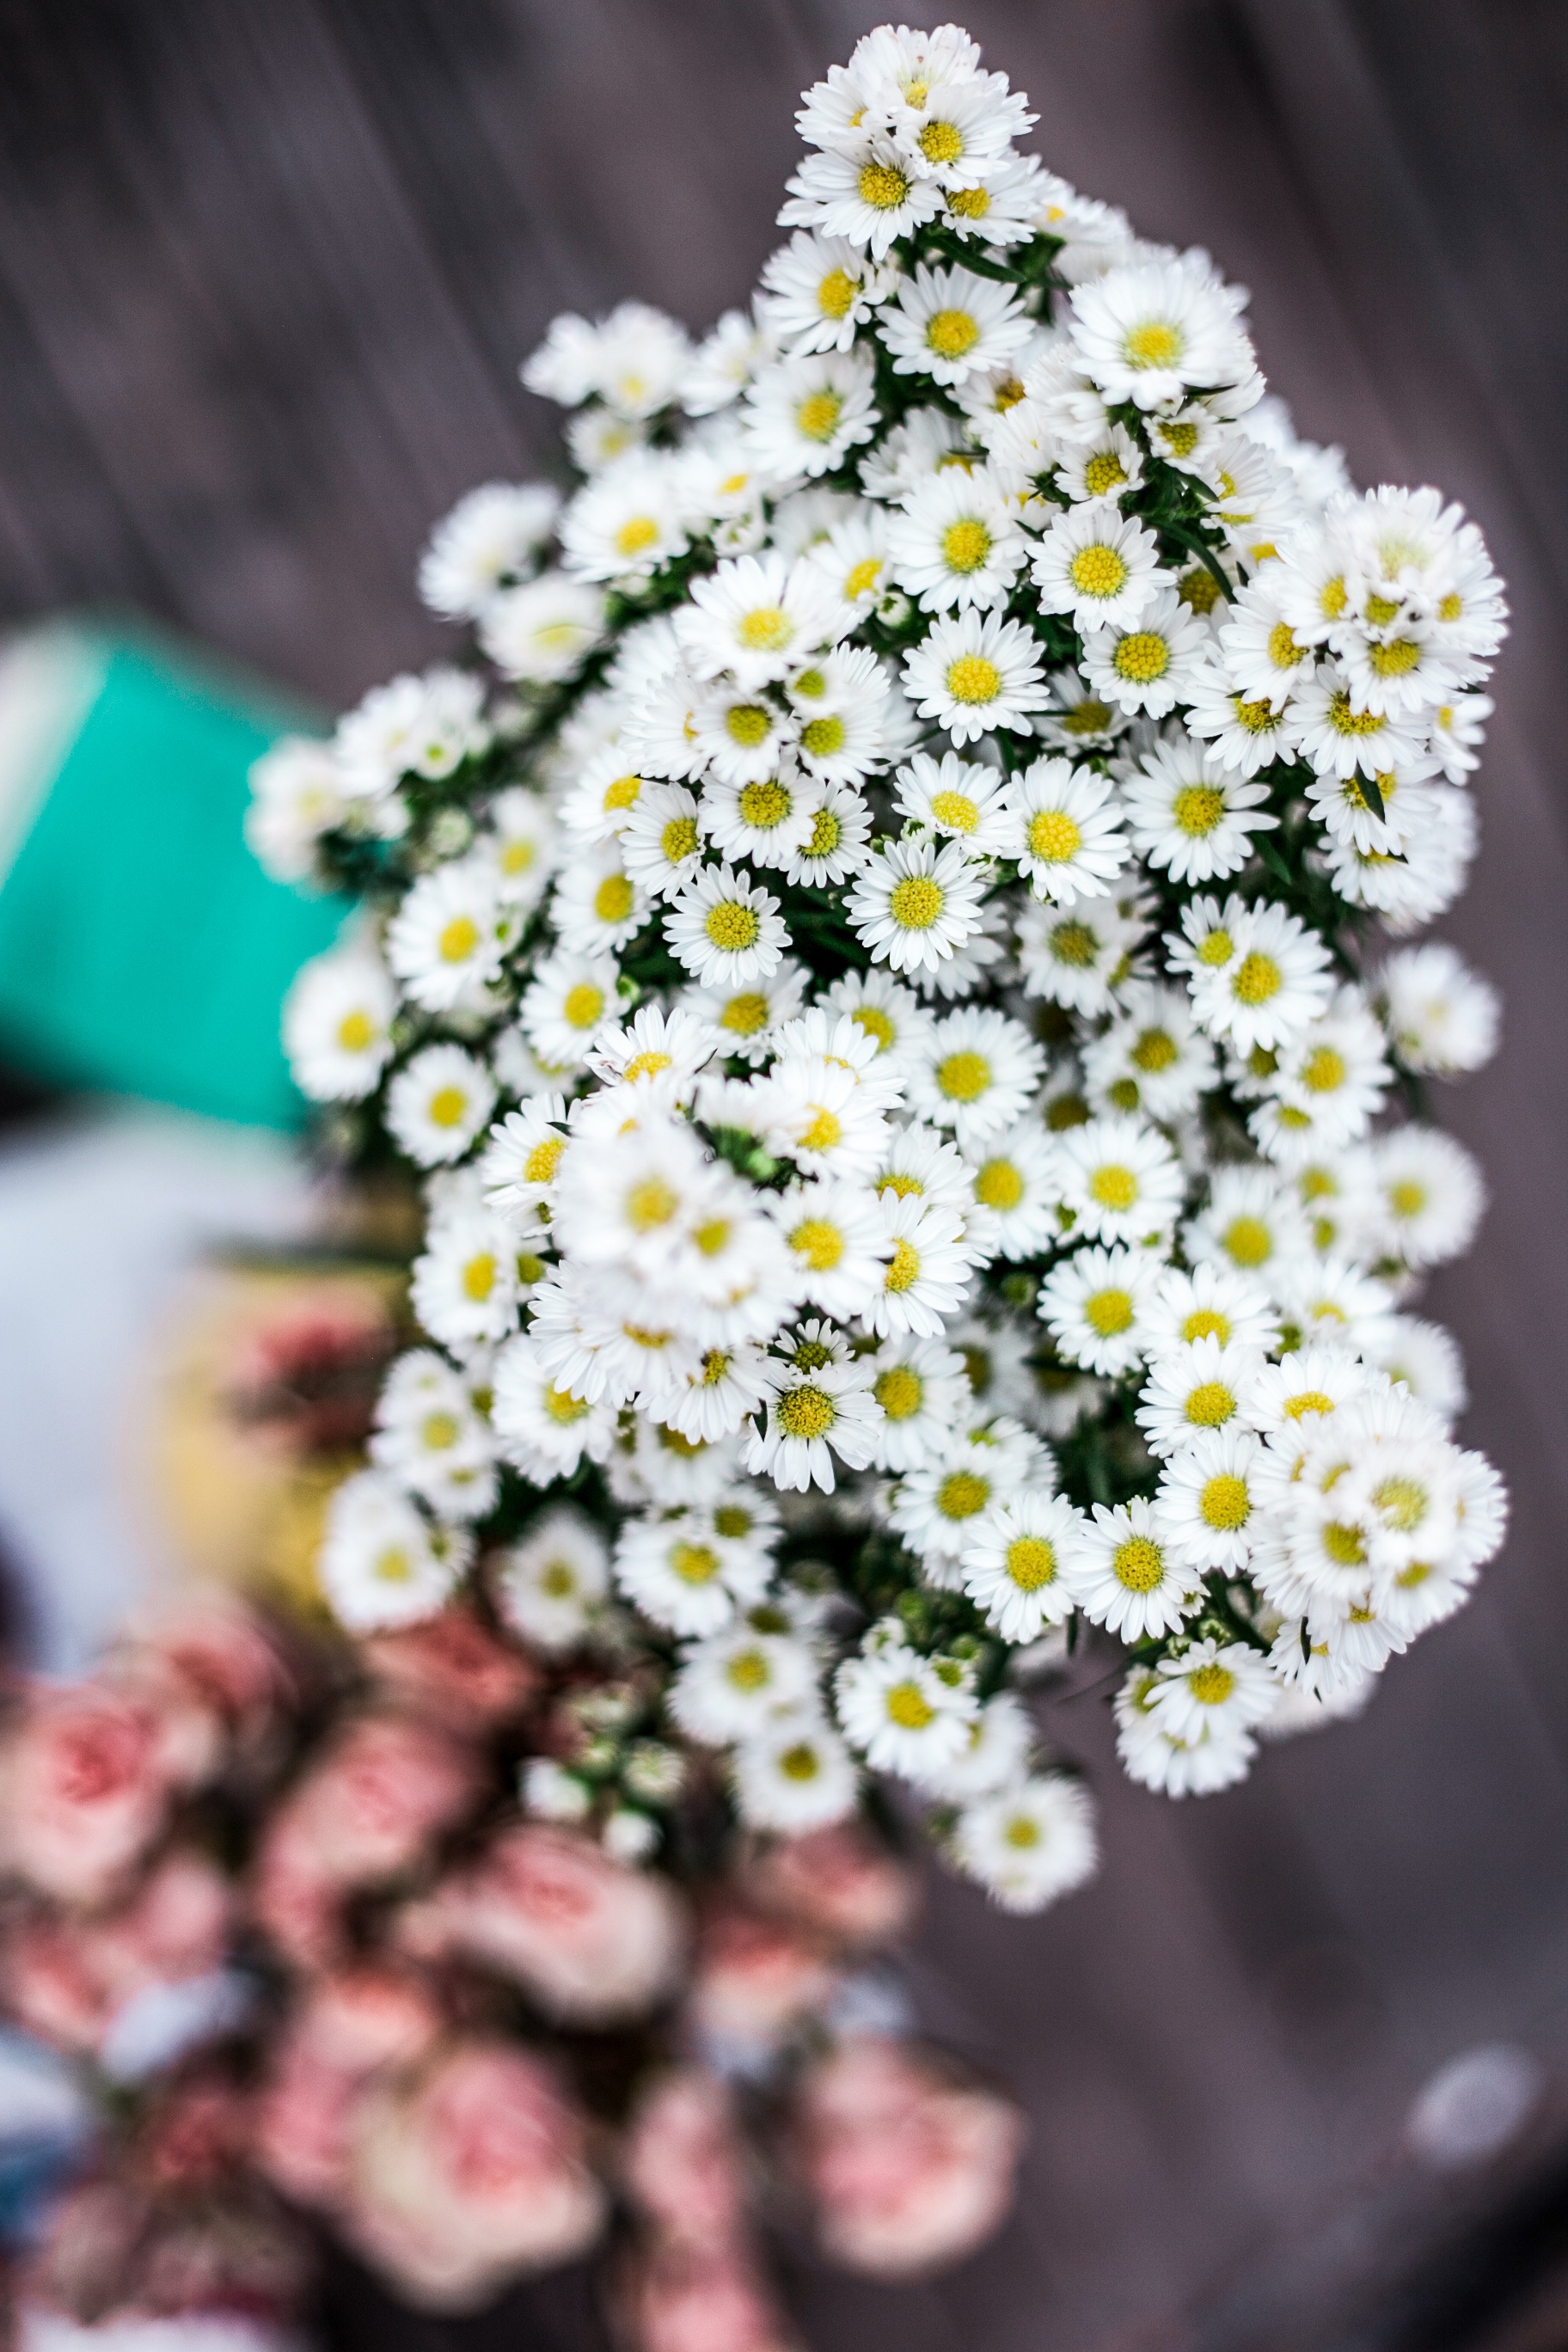
blossom, plant, flower, petal, floral, daisy, spring, green, botany, yellow, flora, botanical, floristry, macro photography, flowering plant, daisy family, flower bouquet, floral design, land plant, chrysanths, flower arranging